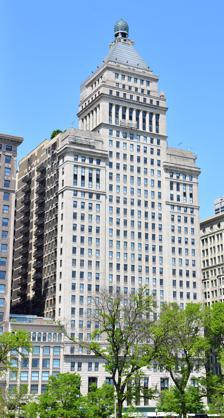
Building: Metropolitan Tower (Chicago)
Country: United States of America
Year built: 1924
Skyscraper in Chicago, Illinois Metropolitan Tower in 2016 The Metropolitan Tower is a skyscraper located at 310 S. Michigan Avenue in Chicago 's Historic Michigan Boulevard District in the Loop community area in Cook County , Illinois , United States. Developed by Metropolitan Properties of Chicago, it has been renovated as a condominium complex with 242 units. Residences range in size from 1,200 square feet (110 m 2 ) to 4,000 square feet (370 m 2 ). Penthouses feature 360 degree city views and private elevators. Prices run from $300,000 for a 762 square feet (70.8 m 2 ) one-bedroom unit to $1.365 million for a 1,932 square feet (179.5 m 2 ) three-bedroom. The Metropolitan Tower was also for a time home to a branch of Chase Bank .  The space now houses a branch of CVS. History Designed by Graham, Anderson, Probst & White , the Metropolitan Tower was named the Straus Building when completed in 1924.  Though it was the first building in Chicago with 30 or more floors, it was never officially designated Chicago's tallest building since the Chicago Temple Building , also completed in 1924, is taller by 92 feet (28 m) but has seven fewer floors. The Straus Building and the Chicago Temple Building were the first to take advantage of the 1923 zoning ordinance; before then, no building in Chicago could be taller than 260 feet (79 m). The Metropolitan Tower was at one time called the Continental National Insurance Company Building (later Continental Center I ).  From 1980 to 2004 it was called the Britannica Building when that company was its tenant. Characteristics, past and present This 30 story building, standing at 475 feet (145 m) in height, fronts Chicago's Michigan Avenue and Grant Park .  The 40-foot (12 m) pyramid at the top of the building (which Schulze & Harrington, authors of Chicago's Famous Buildings , compare with the Tomb of Mausolus at Halicarnassus ), with its new zinc-coated stainless steel sheathing, is peaked by a 20-foot (6 m) glass "beehive" ornament containing a blue glass box filled with six 1000-watt lightbulbs which emits a deep blue light, a prominent feature of Chicago's nighttime skyline . The beehive is supported by four limestone bisons. Because of this ornament, the building is sometimes referred to as the "Beehive Building." Just beneath the beehive are four carillon bells ranging in weight from 1,500 to 7,000 pounds, unused for many years until restored in 1979 for the Chicago visit of Pope John Paul II . At one time, the bells chimed the well-known Cambridge Quarters on the quarter-hours.  The base has been altered from its original design: rectangular window openings replaced giant arches on Michigan Avenue and Jackson Boulevard. At one time, the thirtieth floor was the Straus Tower Observatory, which was open to the public for viewing the city. The original main entrance was a pair of elaborately carved bronze doors set in a marble portal flanked by bas-reliefs and used to be in the center of the east side, through the largest of the archways. In 2007, the building was converted into 234 condominium units. In 2009, the Metropolitan Tower won a "Best Adaptive Reuse" award from the Friends of Downtown, a planning and urban design organization for downtown Chicago. Amenities include: 24 hour lobby and maintenance staff; on-site management staff; deeded indoor parking; Amazon package deliver lockers; contractors storage area for remodeling projects; two hotel type guest suites; workout facilities with sauna, steam, and showers; children's playroom; extra storage opportunities and imagination rooms; and a two story event/party room with adjacent access to a rooftop garden deck including an outdoor grill and dining area for entertaining guests, with views of Millennium Park and Navy Pier Fireworks. Symbolism The original owner of the Metropolitan Tower was S. W. Straus and Company, a dealer of investment bonds and one of the leading financers of major real estate in Chicago during the late 19th century and early 20th century. The tower's crown has many symbols for characteristics the company wanted to portray.  The pyramid symbolized longevity and permanence and the beehive stood for industry and thrift.  When first installed, the beehive also contained four directional beacons, a metaphor for the company's global reach.  The pyramid is supported by the four bisons, a traditional symbol for the American West.  Straus was hoping to use these symbols to instill trust in their customers, to reassure them that their investments would be handled actively and carefully by an institution that could be trusted over the long term. Ironically, the firm failed during the Great Depression and closed fewer than ten years after lighting the beacon. Area The Metropolitan Tower is located a block from the entrance to the Art Institute and is within two blocks of stations for all downtown CTA train lines.  The Symphony Center , Millennium Park , Harold Washington Library , and the Lake Michigan shore are within a half mile.  The south end of the Magnificent Mile shopping district is less than a mile away.  Dozens of fine restaurants and other eateries are in the neighborhood, and Grant Park is across the street. Position in Chicago's skyline Metropolitan Tower appears in front of Chase Tower (Chicago) in the diagram below. References